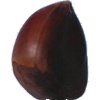
Label: Chestnut 1